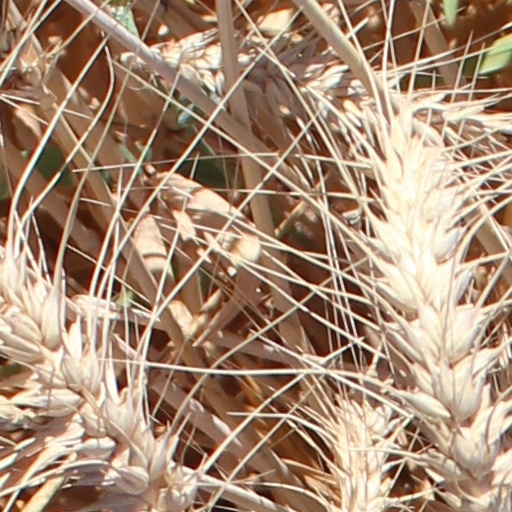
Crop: wheat